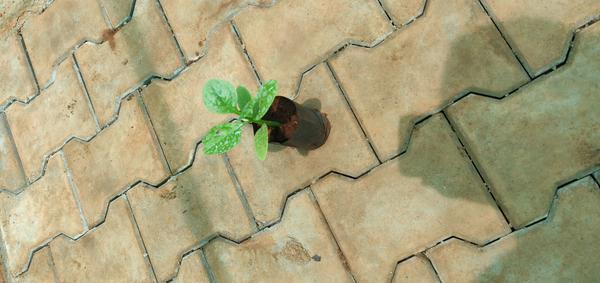
Plant: Basale